Johann Jakob Frey the Elder

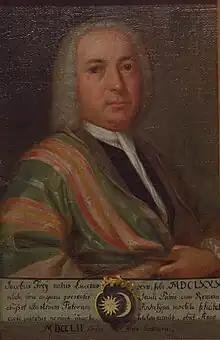
Portrait of Jakob Frey

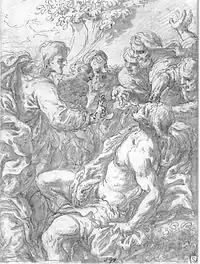
"Jesus healing the sick", drawing now considered to be lost

Johann Jakob Frey the Elder (17 February 1681 – 11 January 1752) was a Swiss engraver.